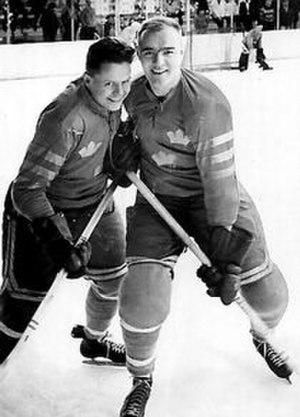
Hans Mild, né le 31 juillet 1934 à Stockholm en Suède et mort le 23 décembre 2007, est un joueur professionnel suédois de hockey sur glace qui évoluait en position d'ailier.